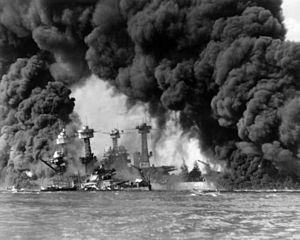
La base navale de Pearl Harbor est une base de l'United States Navy située dans la baie de Pearl Harbor sur l'île d'Oahu, dans l'État américain d'Hawaï. Créée en 1899, elle abrite le siège de l'United States Pacific Fleet. Le dimanche 7 décembre 1941, elle subit une violente attaque aérienne surprise menée par l'Empire du Japon contre les États-Unis, lors de la Seconde Guerre mondiale.
L'United States Navy ou US Navy est la marine de guerre des États-Unis et représente l'une des six composantes des Forces armées des États-Unis.